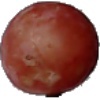
Label: Grape Pink 1